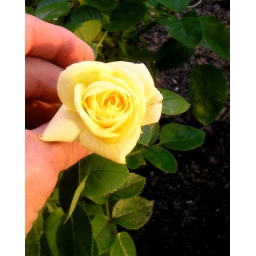
This is our newest addition, we added in a flower bed on our meadow gardens.